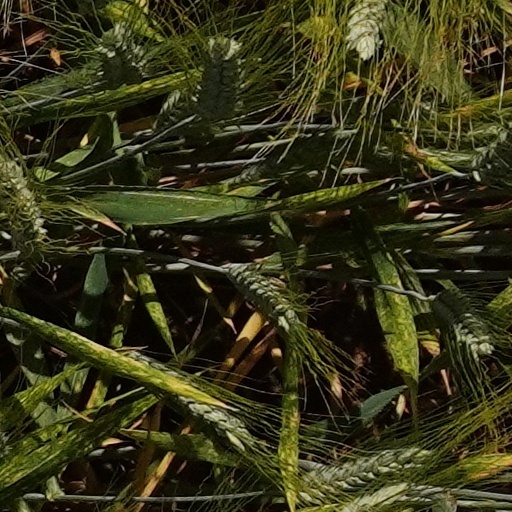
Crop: wheat